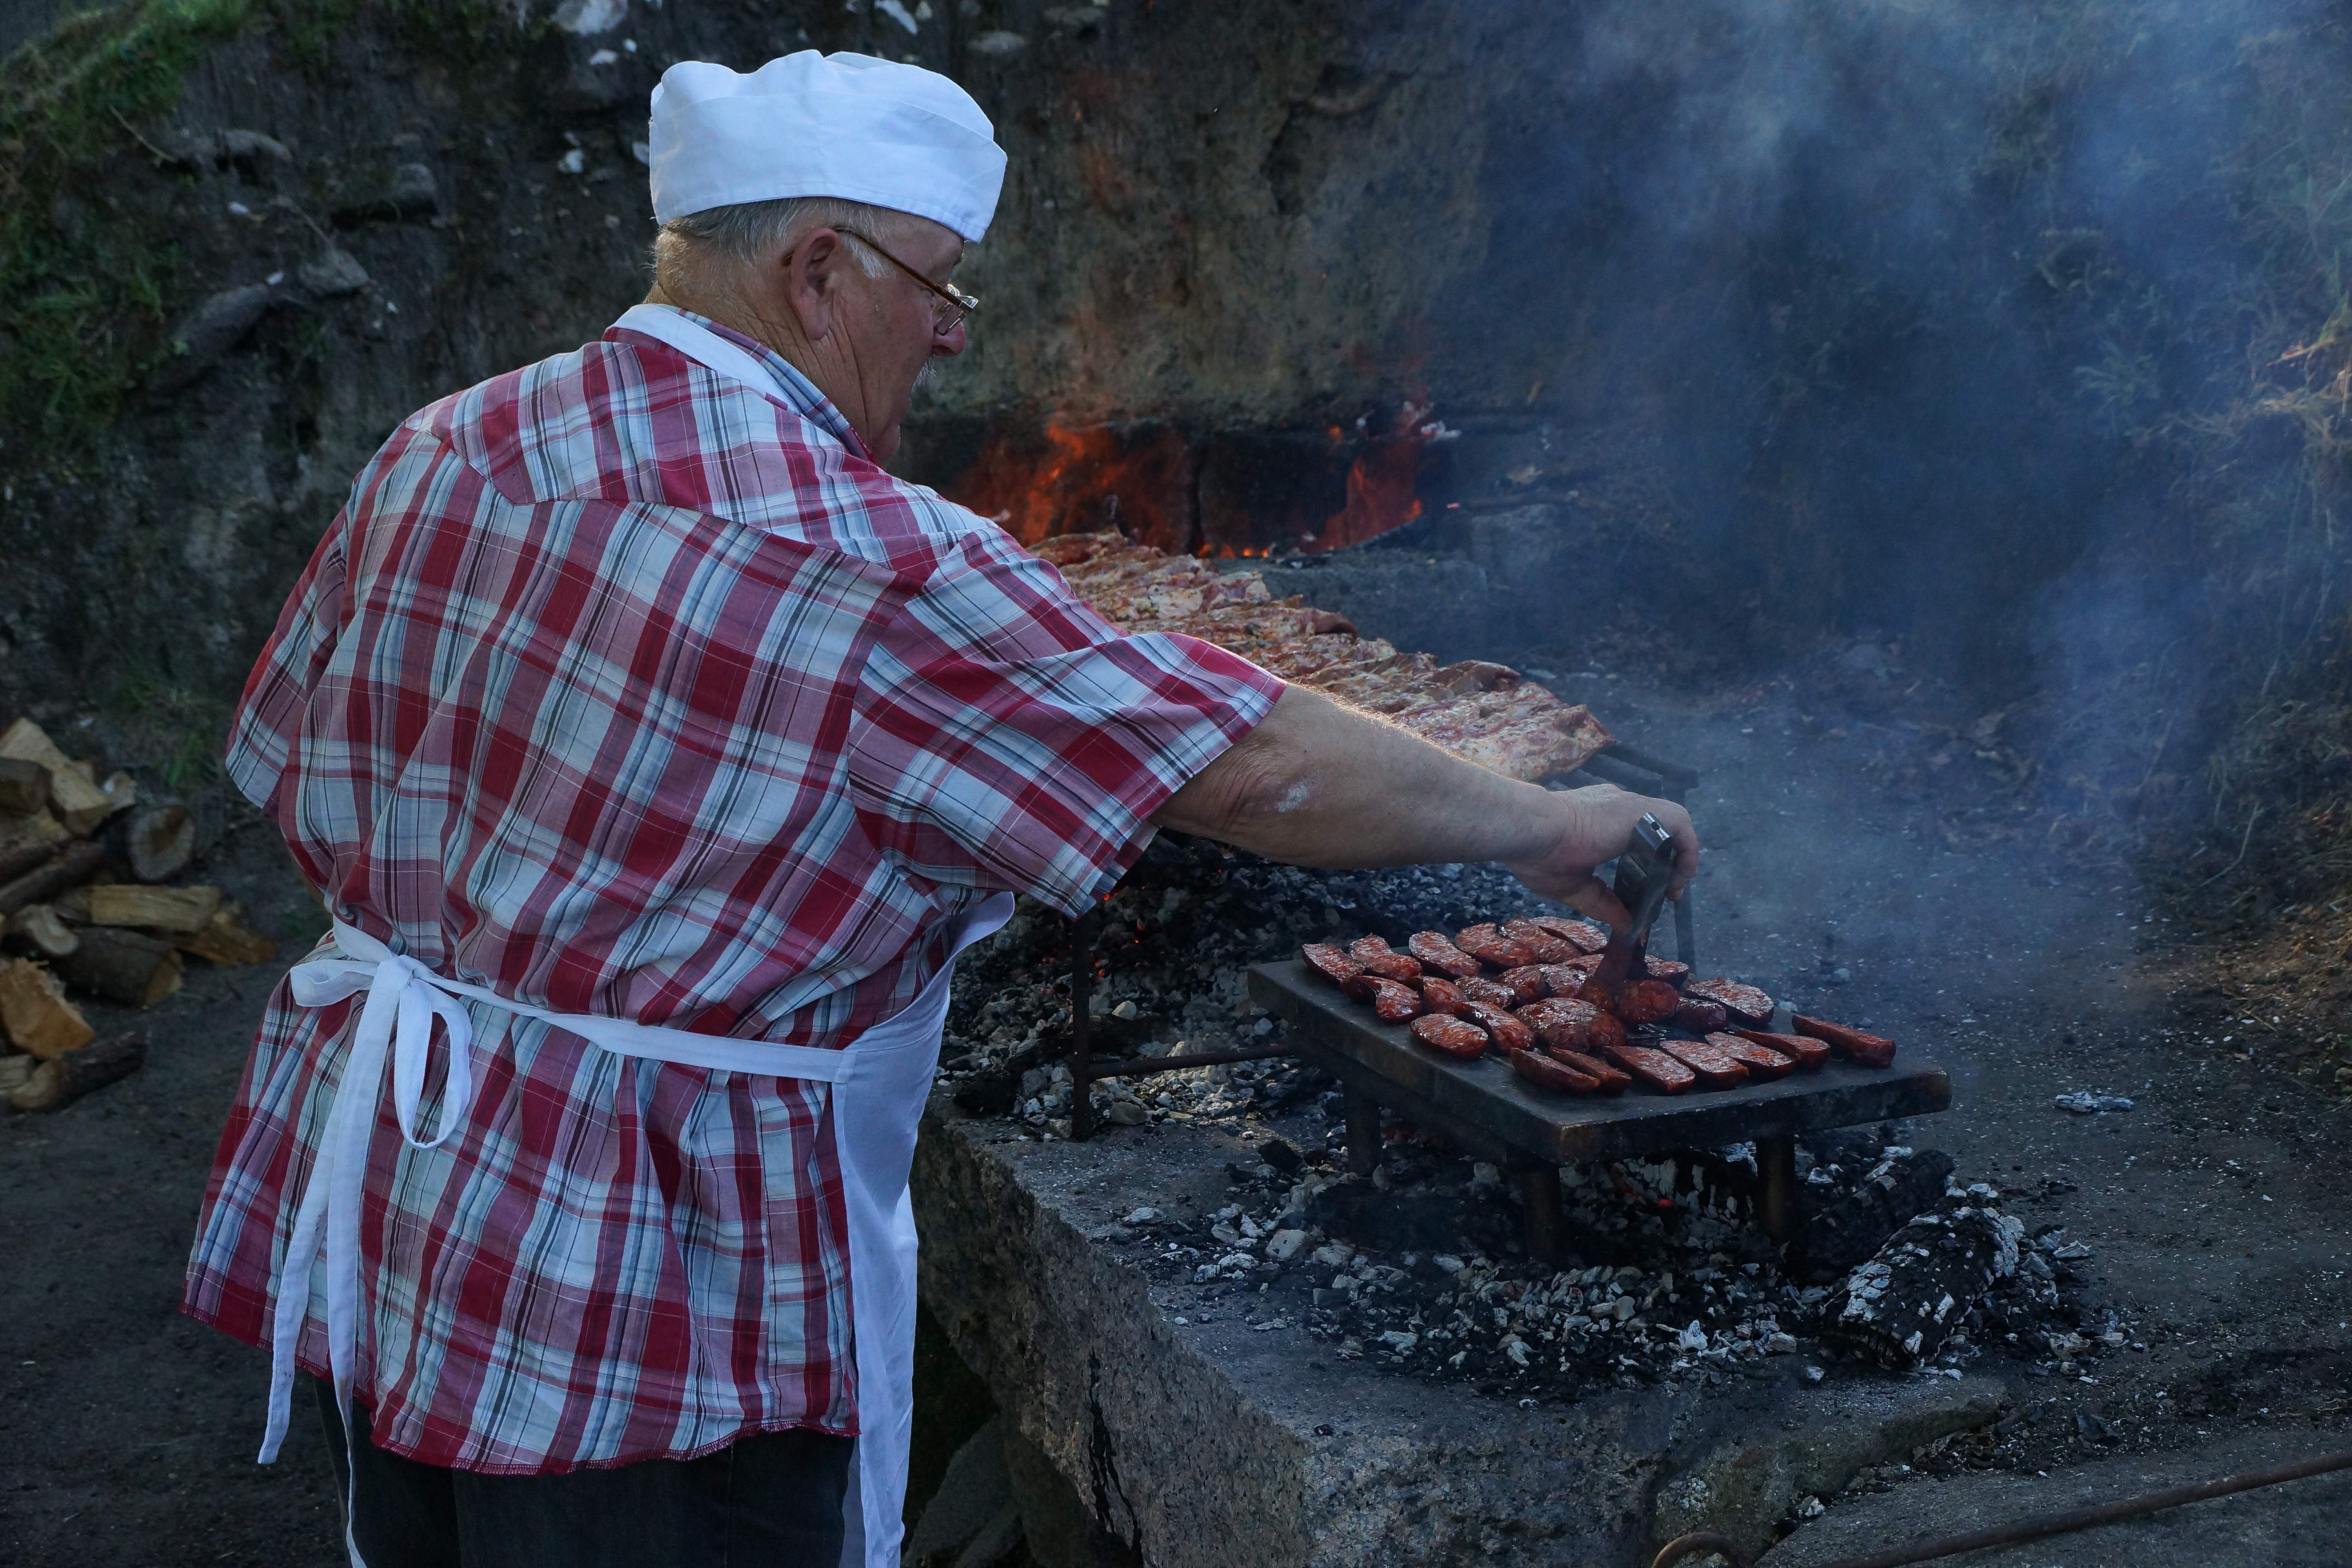
water, smoke, photo, meat, barbecue, a77, g, xovesphoto, alama, overdugo, xelodegalicia, sonya77v, espantallos, rioverdugo, gabrielcoru a, rutador obarbeira, grilling, barbecue grill, outdoor grill, animal source foods